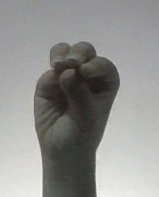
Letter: ha